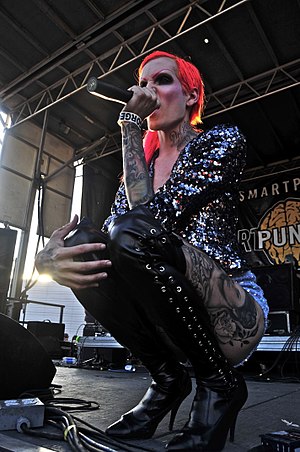
Jeffree Star
Jeffree Star, juli år 2009 Warped Tour.
Jeffree Star er en amerikansk model, modedesigner, makeupartist og singer-songwriter, DJ, og bosat i Hidden Hills, Californien.